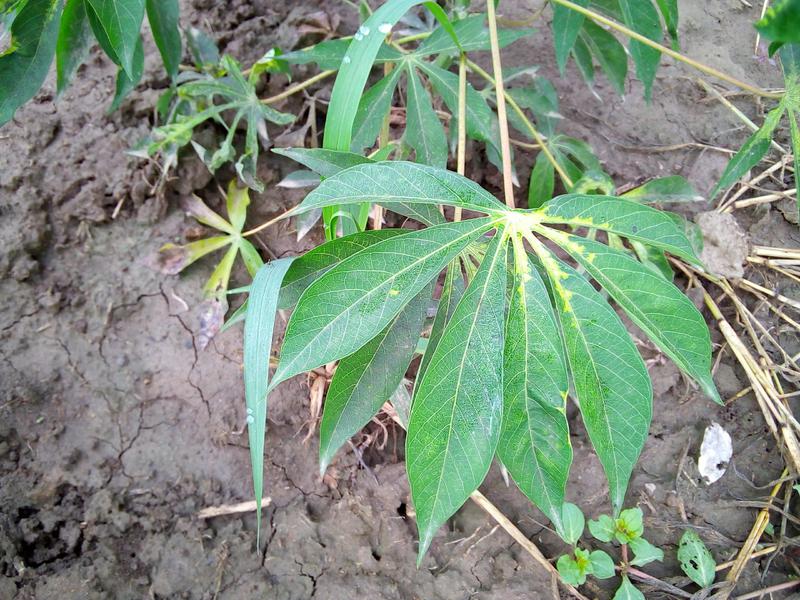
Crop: cassava
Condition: mosaic_disease